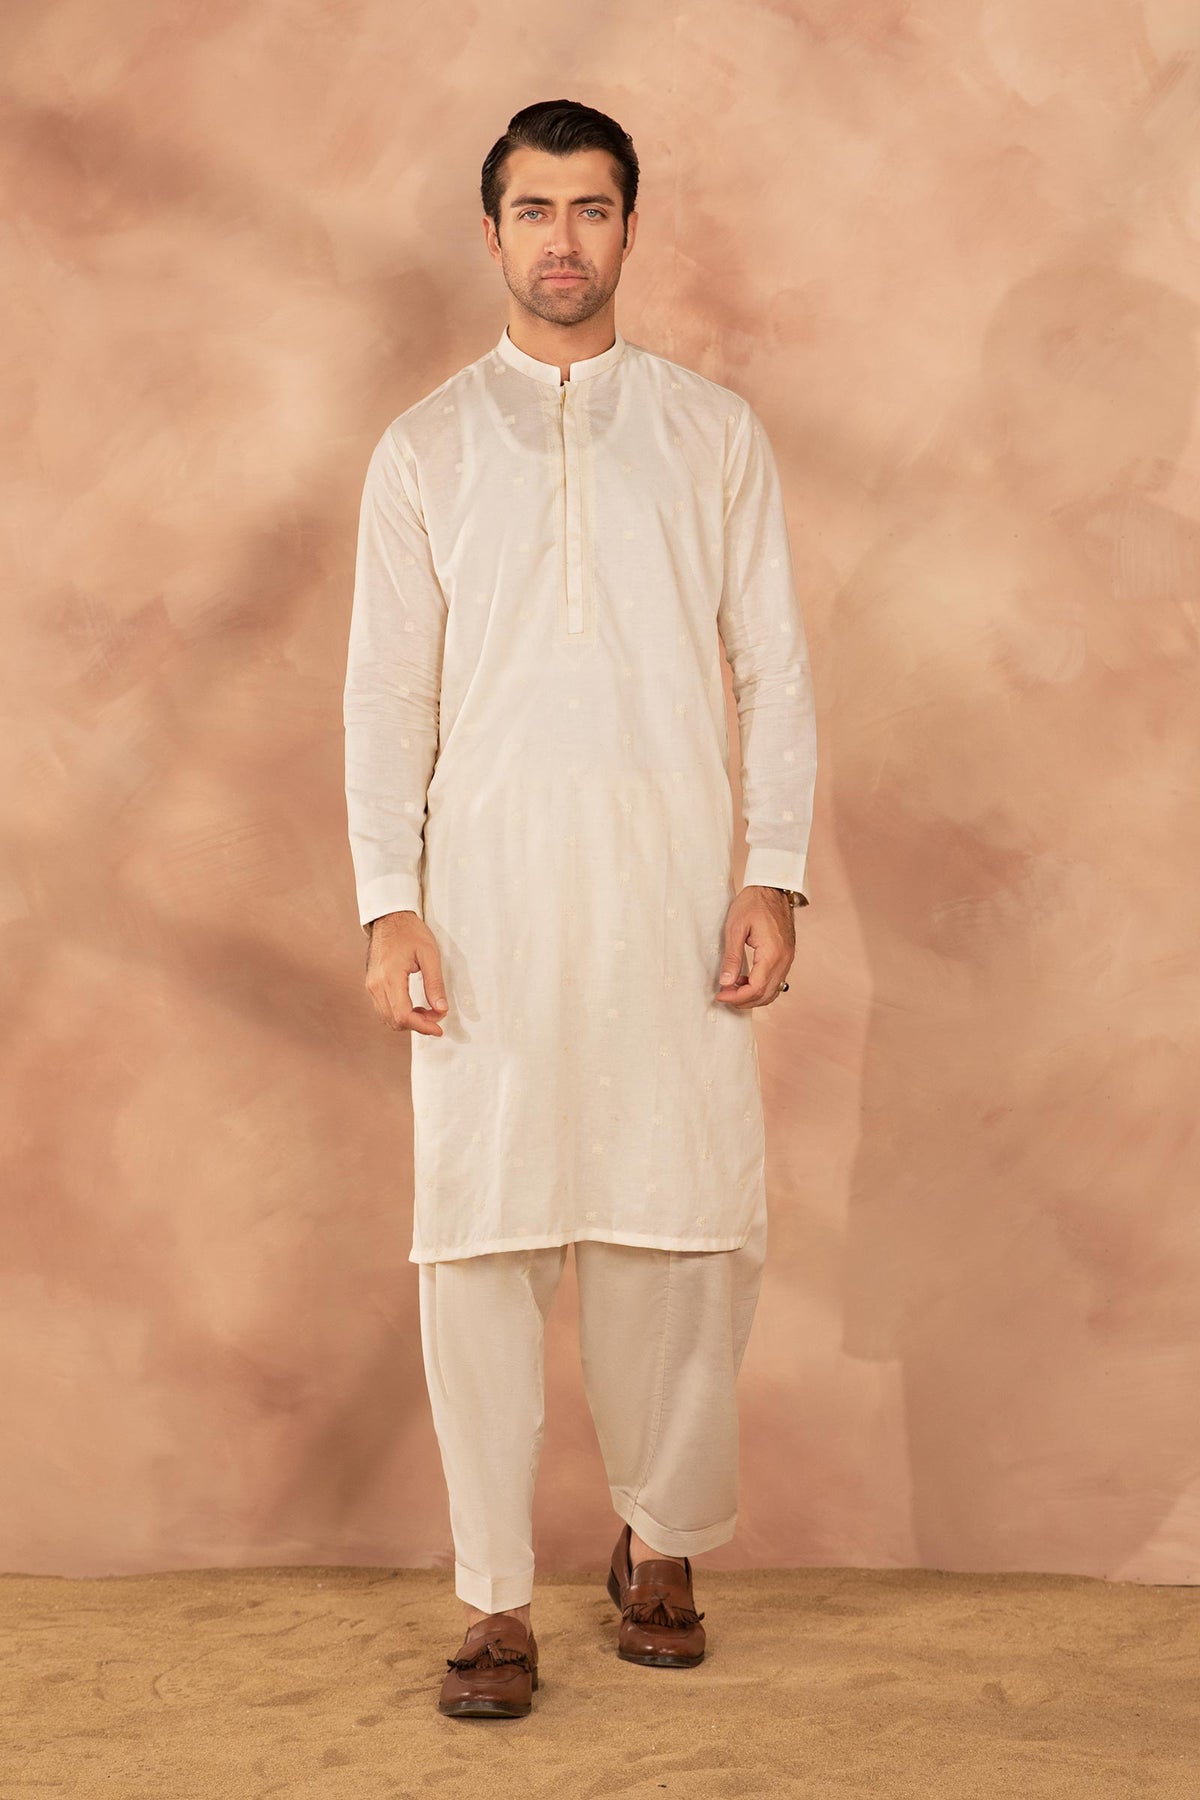
cream kurta pajamas